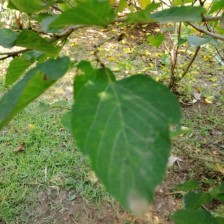
Variety: WhiteKing